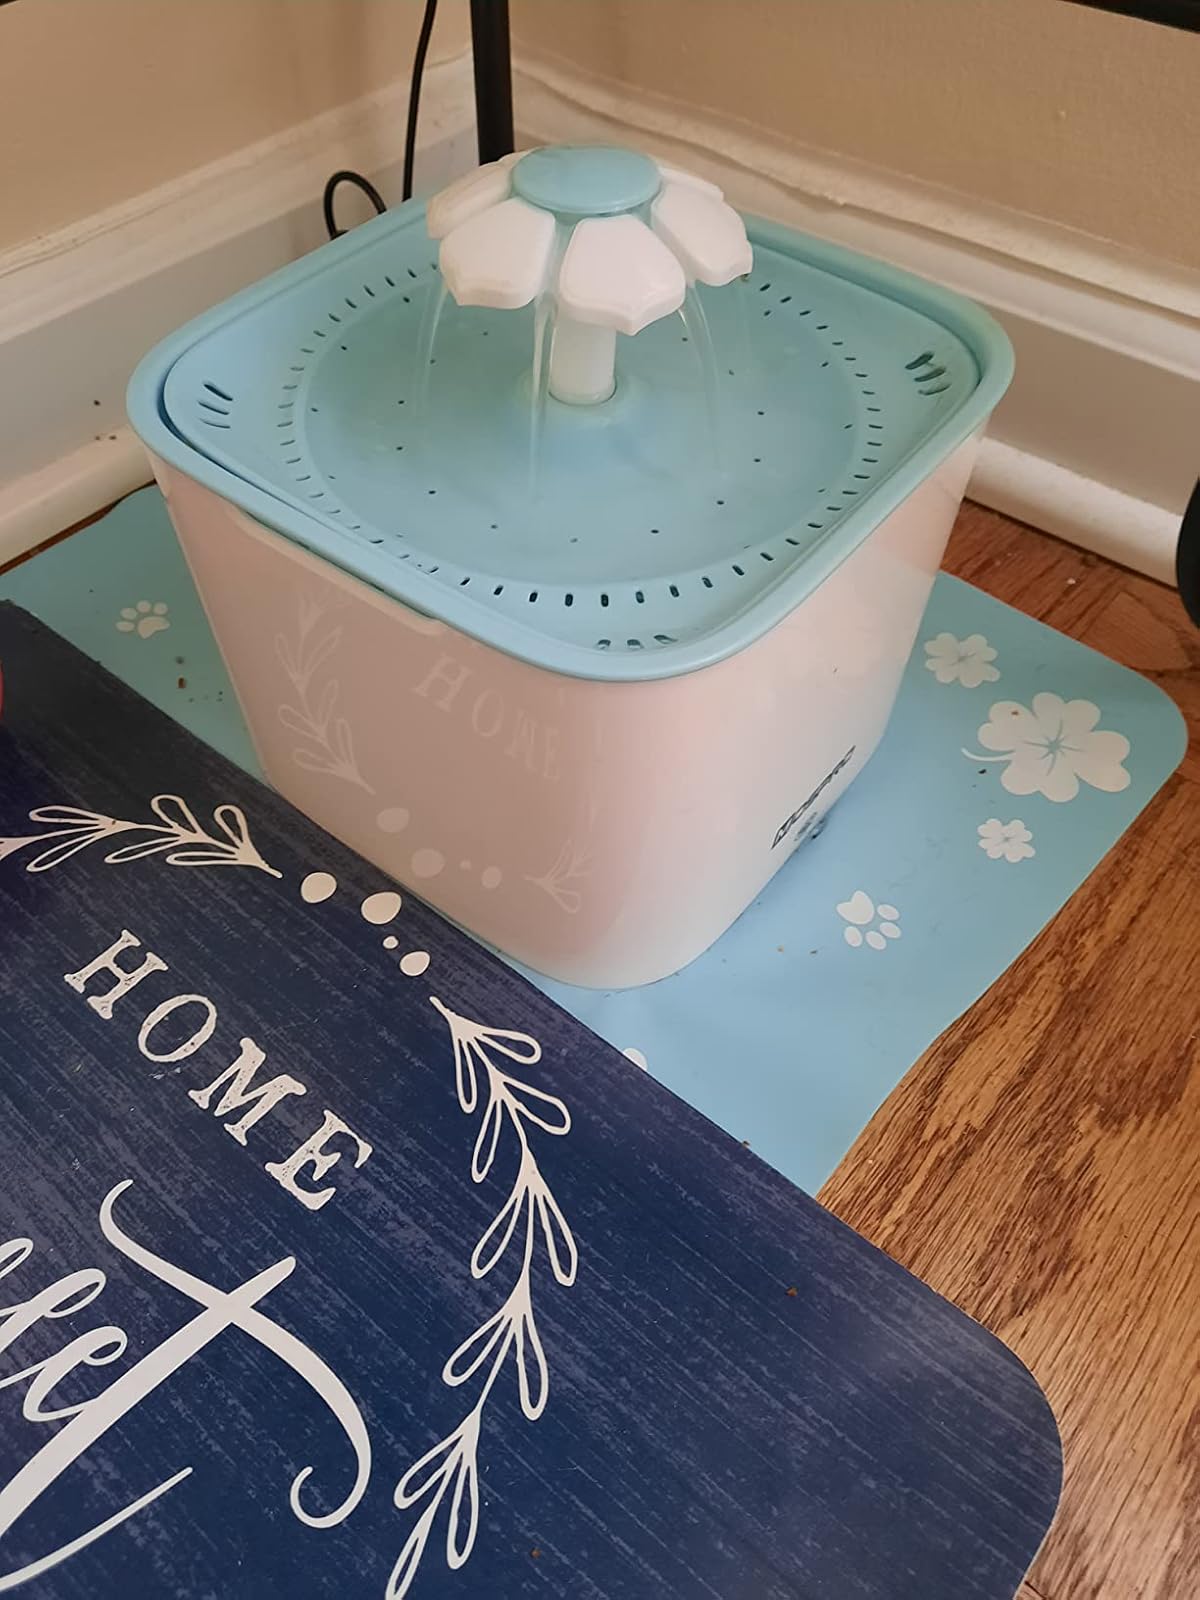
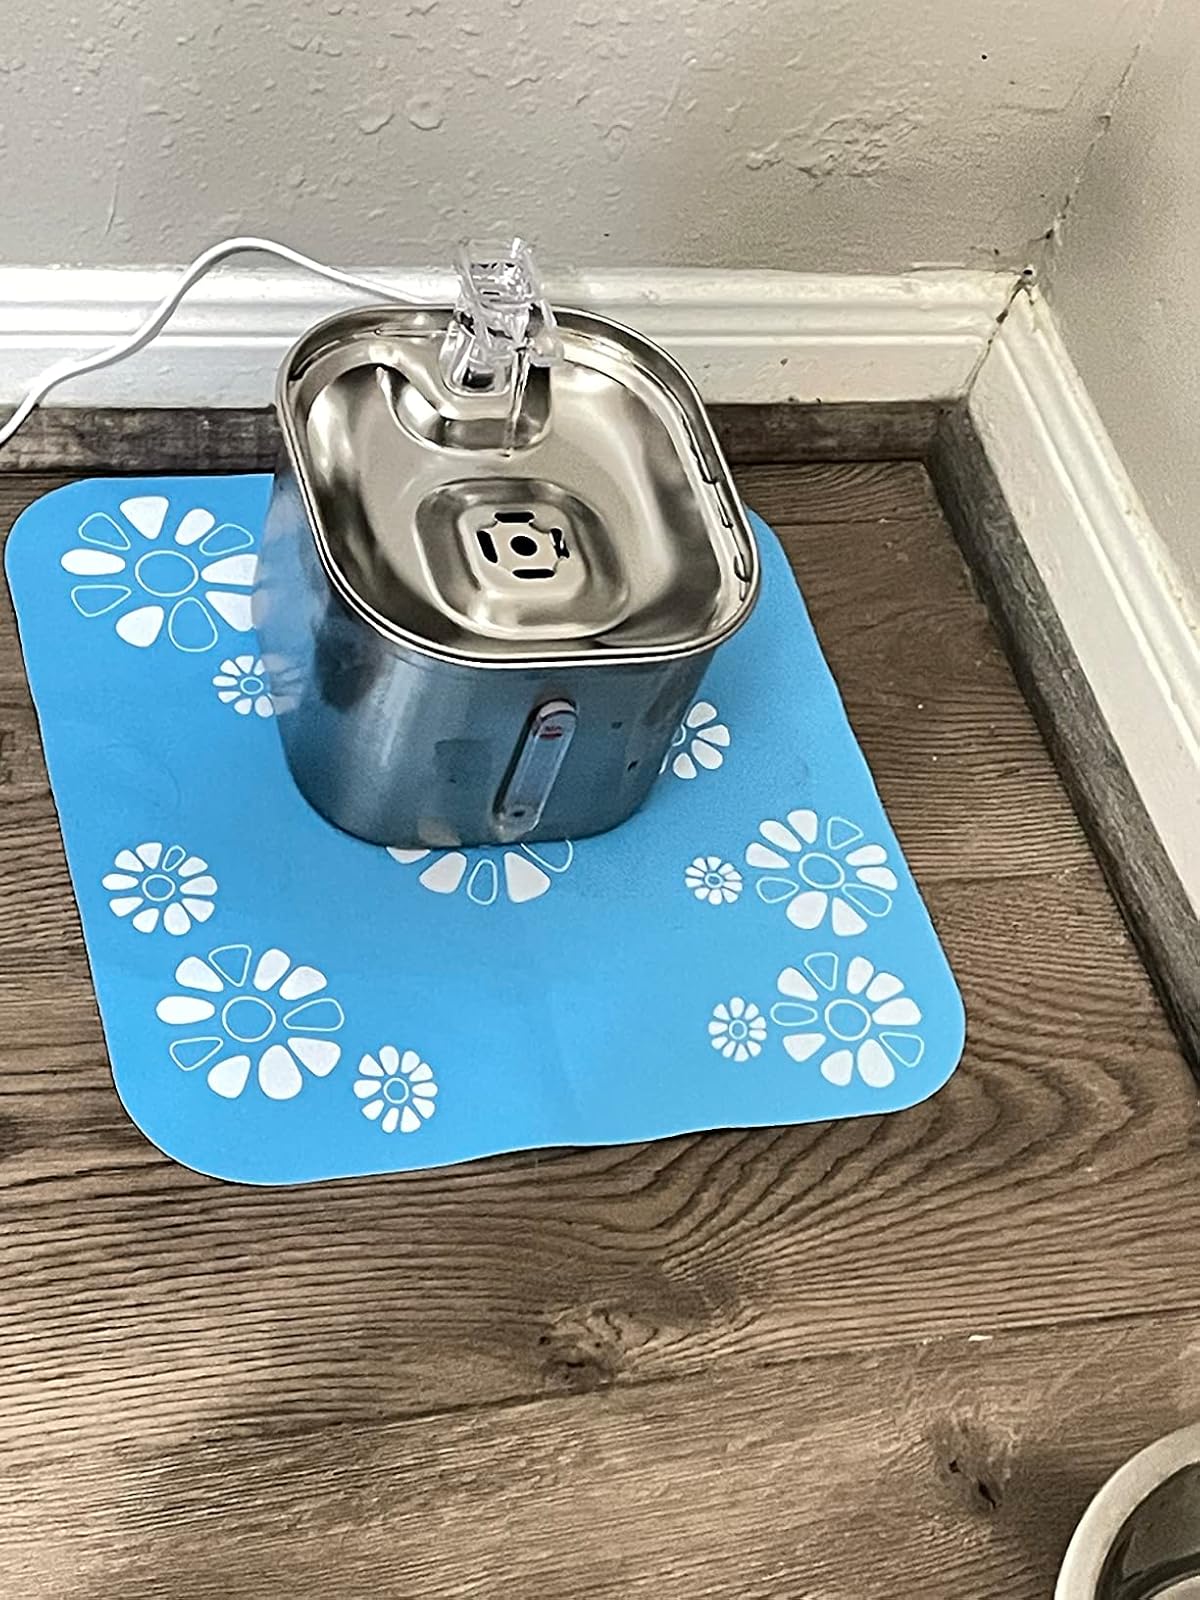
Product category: items_bowl
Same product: no